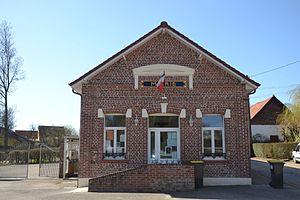
Mairie de Rimboval
Rimboval est une commune française située dans le département du Pas-de-Calais en région Hauts-de-France.